Expansion of Russia (1500–1800)

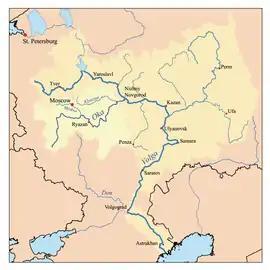
From 1500 to 1800 Russia expanded from the Oka River to the Black Sea.

"Polish-Lithuanian Background:" By about 1362 (Battle of Blue Waters), most of northwest Ukraine (including Kiev) had fallen to Lithuania. In 1385 (Union of Krewo), the crowns of Poland and Lithuania were joined into the Polish–Lithuanian union and Lithuania became Christian, the last European country to do so. In 1569 (Union of Lublin), during the Livonian War, a closer union was made and most of Ukraine was transferred from Lithuania to Poland. In 1596 (Union of Brest), an attempt was made at church union. The Orthodox would retain their rites and married clergy while accepting the doctrinal supremacy of the Pope. Since some Orthodox rejected this, the effect was to create three churches instead of two. From about 1610, the Orthodox and Zaporozhian Cossacks became more closely allied, thereby increasing the alienation of both from Poland. From about 1637, there were rebellions in the eastern lands which led to a movement of population into Russian territory south of the Belgorod Line (Sloboda Ukraine).